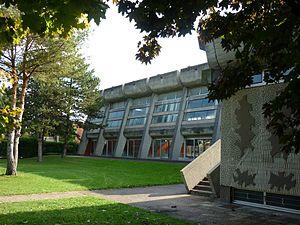
L'École nationale des travaux publics de l'État est l'une des 205 écoles d'ingénieurs françaises accréditées au 1ᵉʳ septembre 2019 à délivrer un diplôme d'ingénieur.